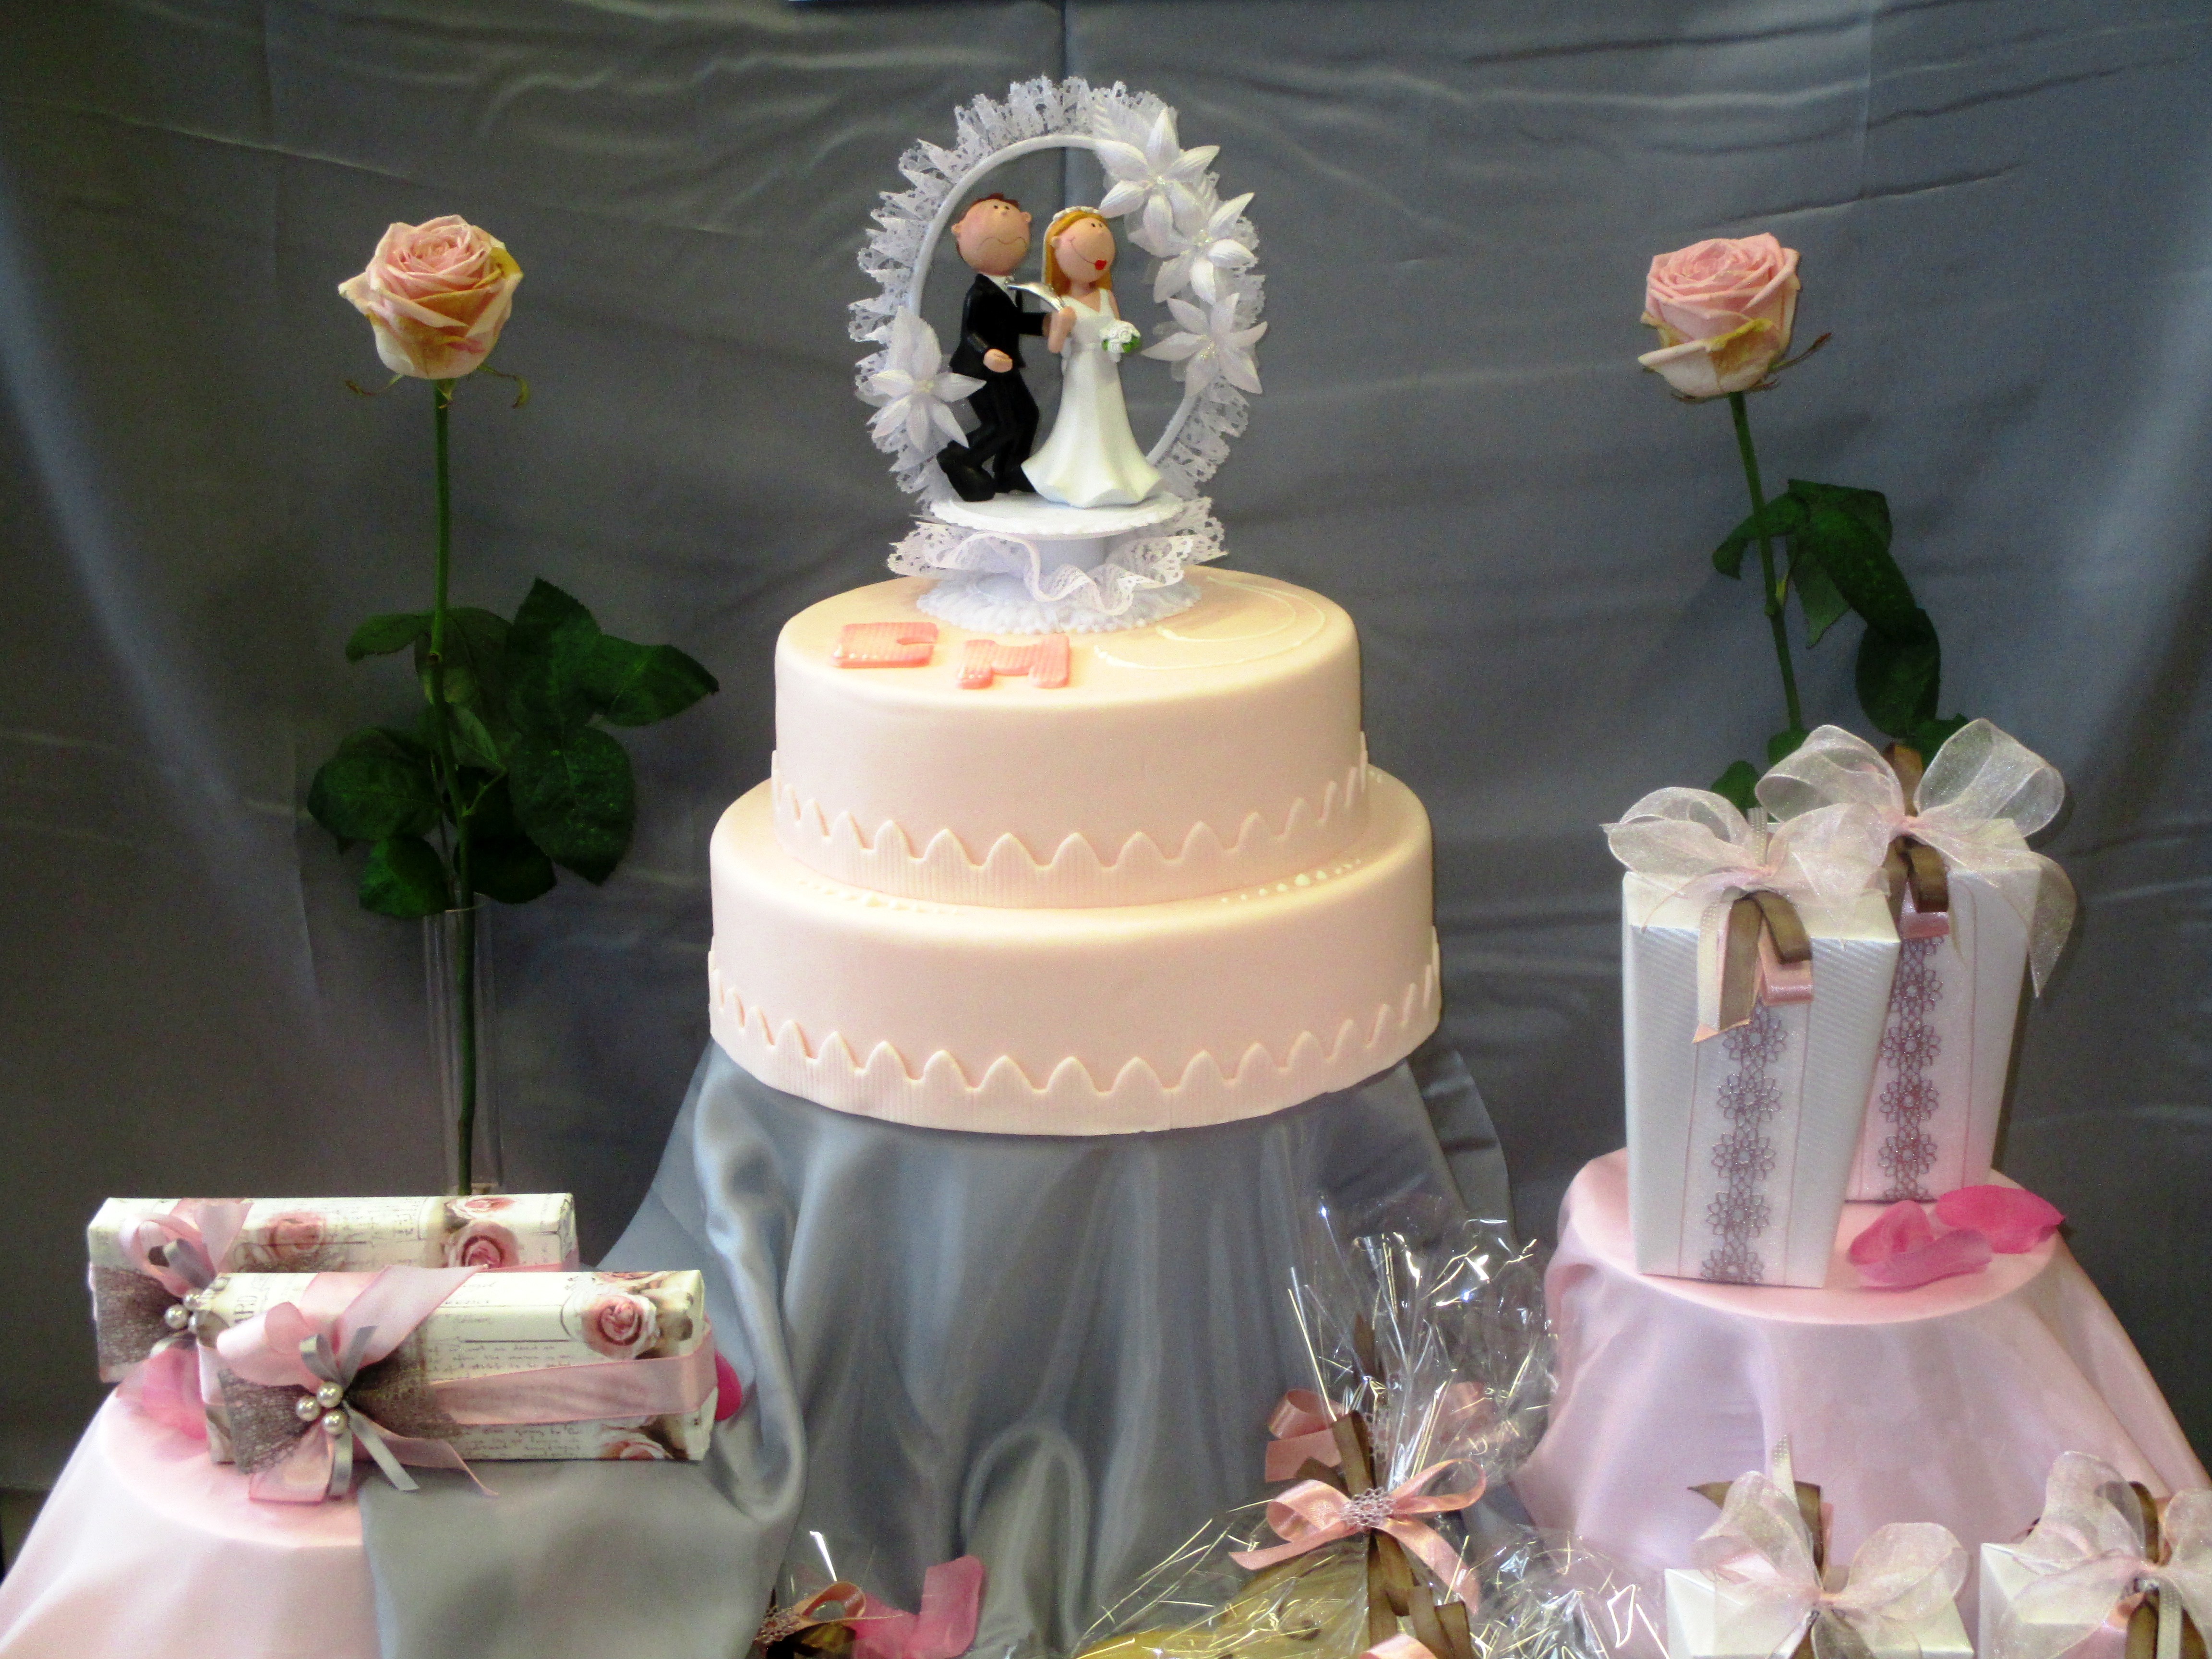
flower, food, dessert, marriage, cake, birthday cake, icing, switzerland, floristry, wedding cake, torte, sugar paste, thurgau, buttercream, cake decorating, confiserie, wedding ceremony supply